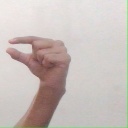
अक्षर: ग